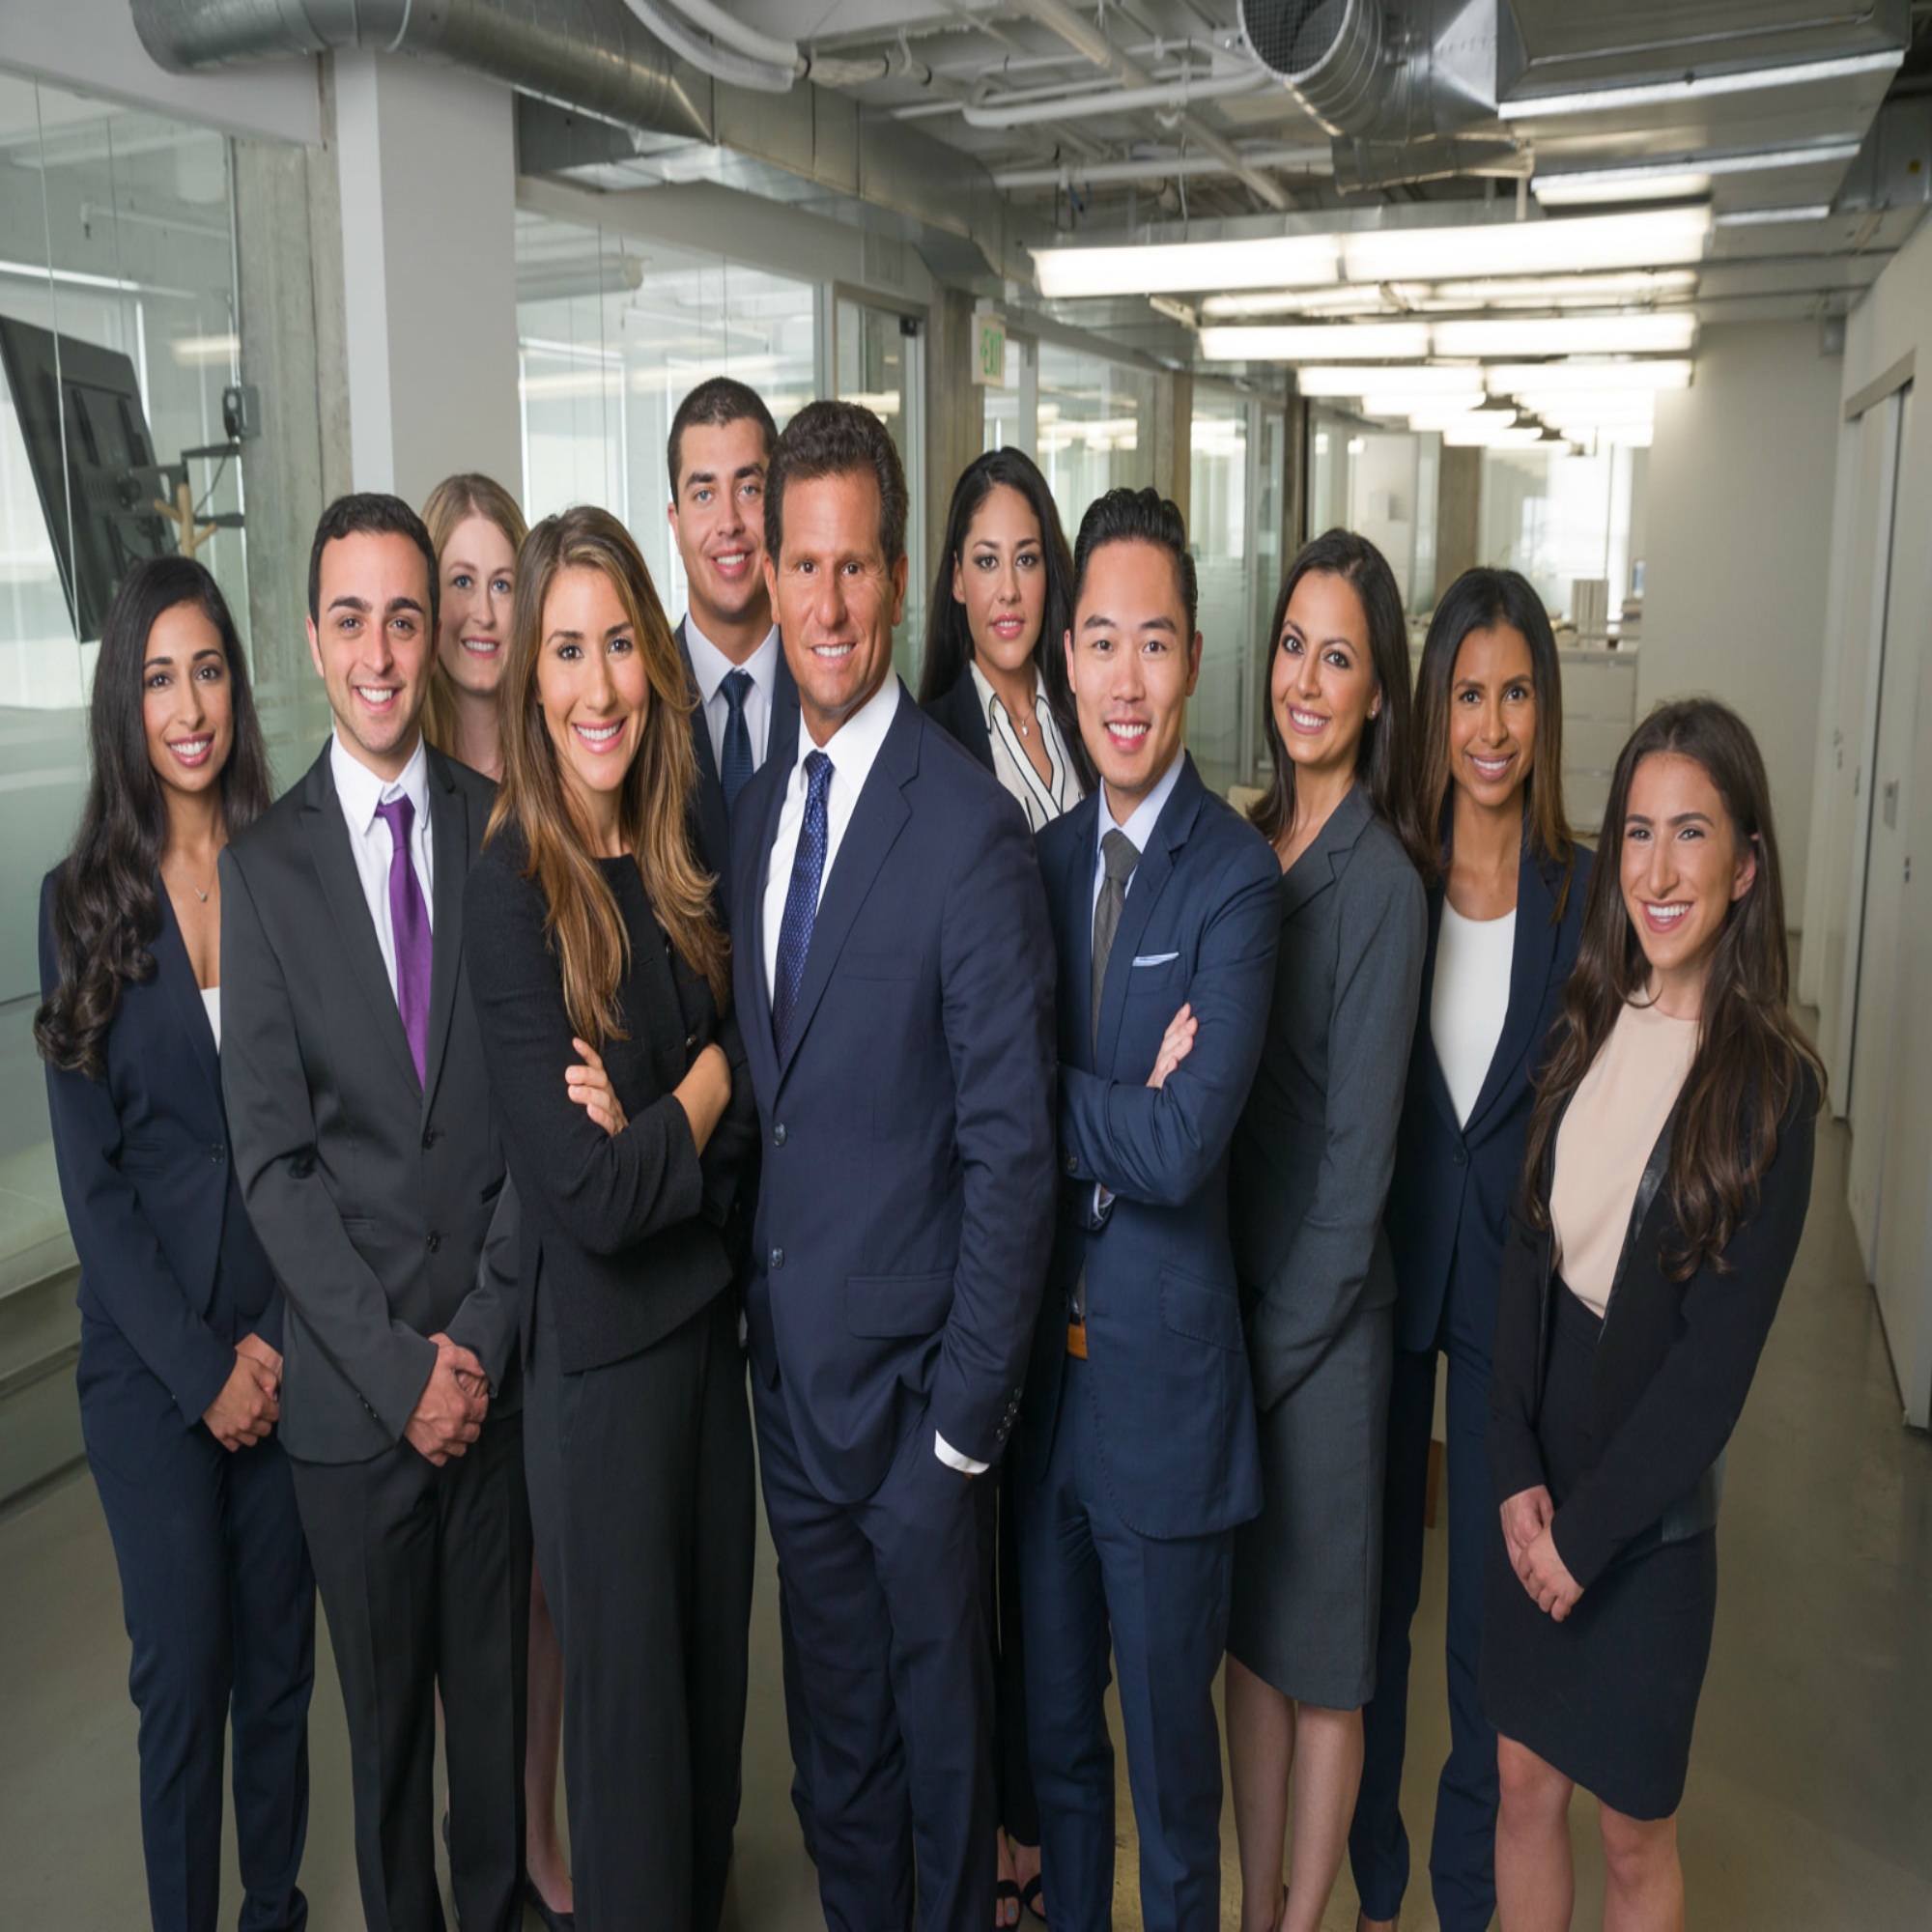
person, profession, team